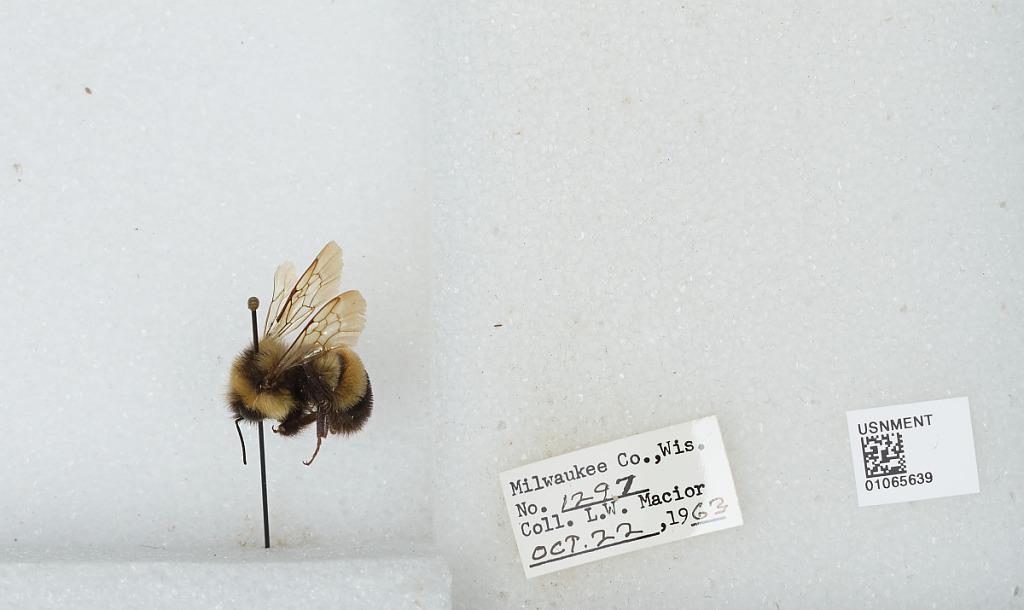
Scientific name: Bombus (Bombus) affinis Cresson
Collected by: L. Macior
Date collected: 1963-10-22
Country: United States
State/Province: Wisconsin
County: Milwaukee
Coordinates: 43, -87.9672